Lillian Müller

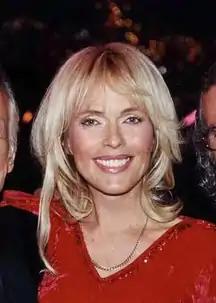
Müller in 2000

Lillian Müller (born 19 August 1951) is a Norwegian model and an actress in motion pictures and television. She was born in Grimstad, Norway.